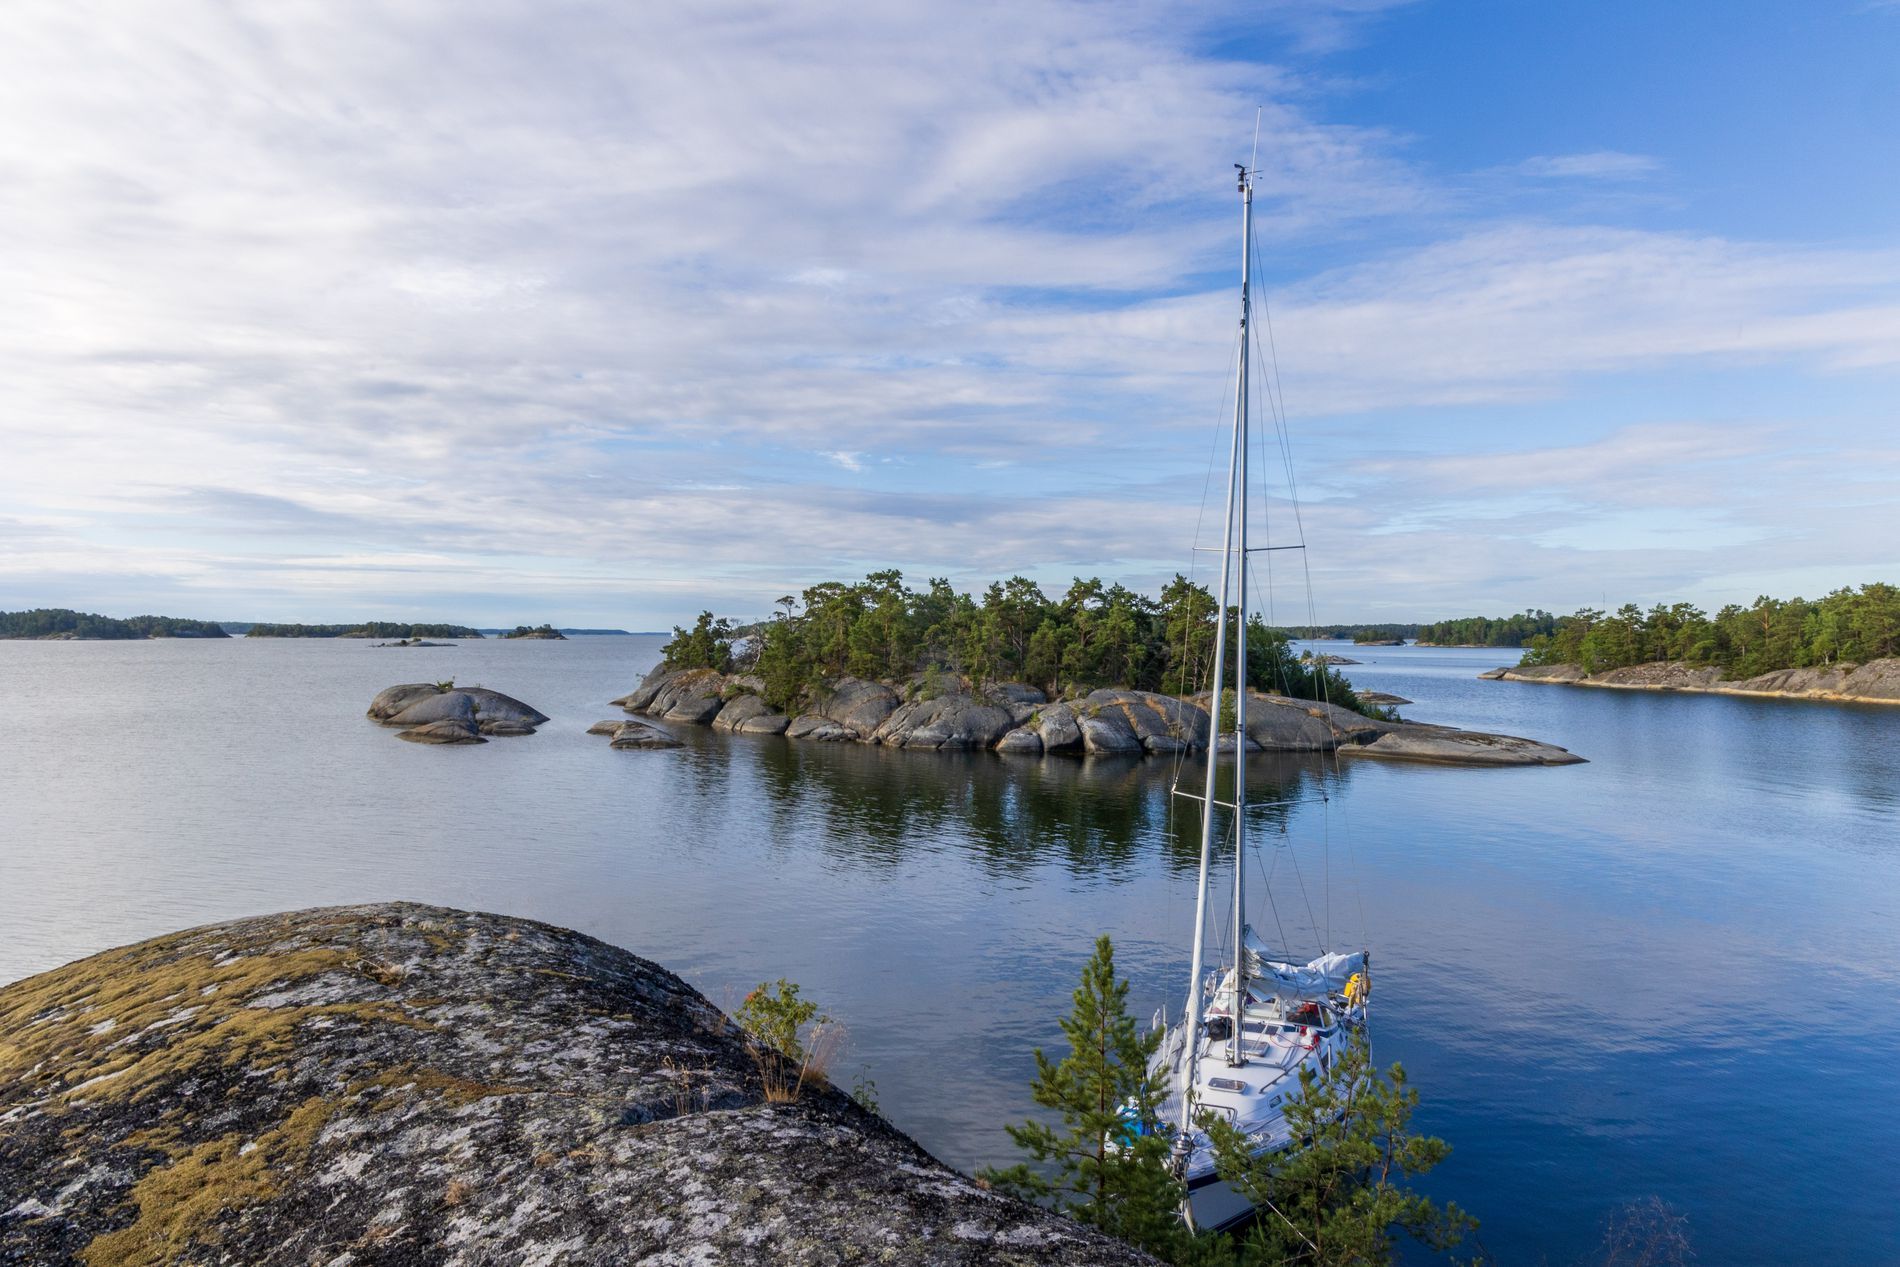
Cloudy Islands
The image shows a big sea with several small tree-covered islands and some rocks. There is a white boat in the foreground, and in the background, there's an island covered with trees under a cloudy sky
Long shot, the photo shows several islands under a cloudy sky. The lighting is natural and bright, coming from daylight. The colors in the photo are natural and calm, including green for the trees, gray for the rocks, and blue for the sea and sky. The overall atmosphere is contemplative, showcasing the beauty of nature.
Labels: Boat, Sailboat, Transportation, Vehicle, Land, Nature, Outdoors, Scenery, Sea, Water, Landscape, Rock, Yacht, Lake, Shoreline, Coast, Waterfront, Plant, Vegetation, Sky, Horizon, Cave, Cove, Beach, Watercraft, Promontory, Tree, Cloud, Island, Harbor, Pier, Rocks, Small island, Small Islands
Camera: Canon Canon EOS R6
Lens: RF24-105mm F4 L IS USM
Aperture: F22
Exposure: 1/125 sec
ISO: 640
Focal length: 24.0 mm